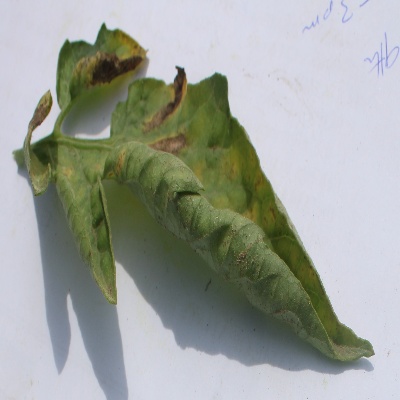
Crop: Tomato
Condition: leaf curl